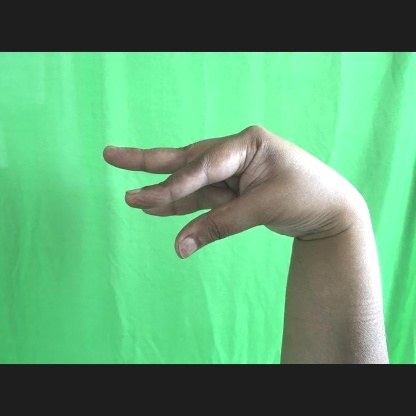
Mudra: Kangulam